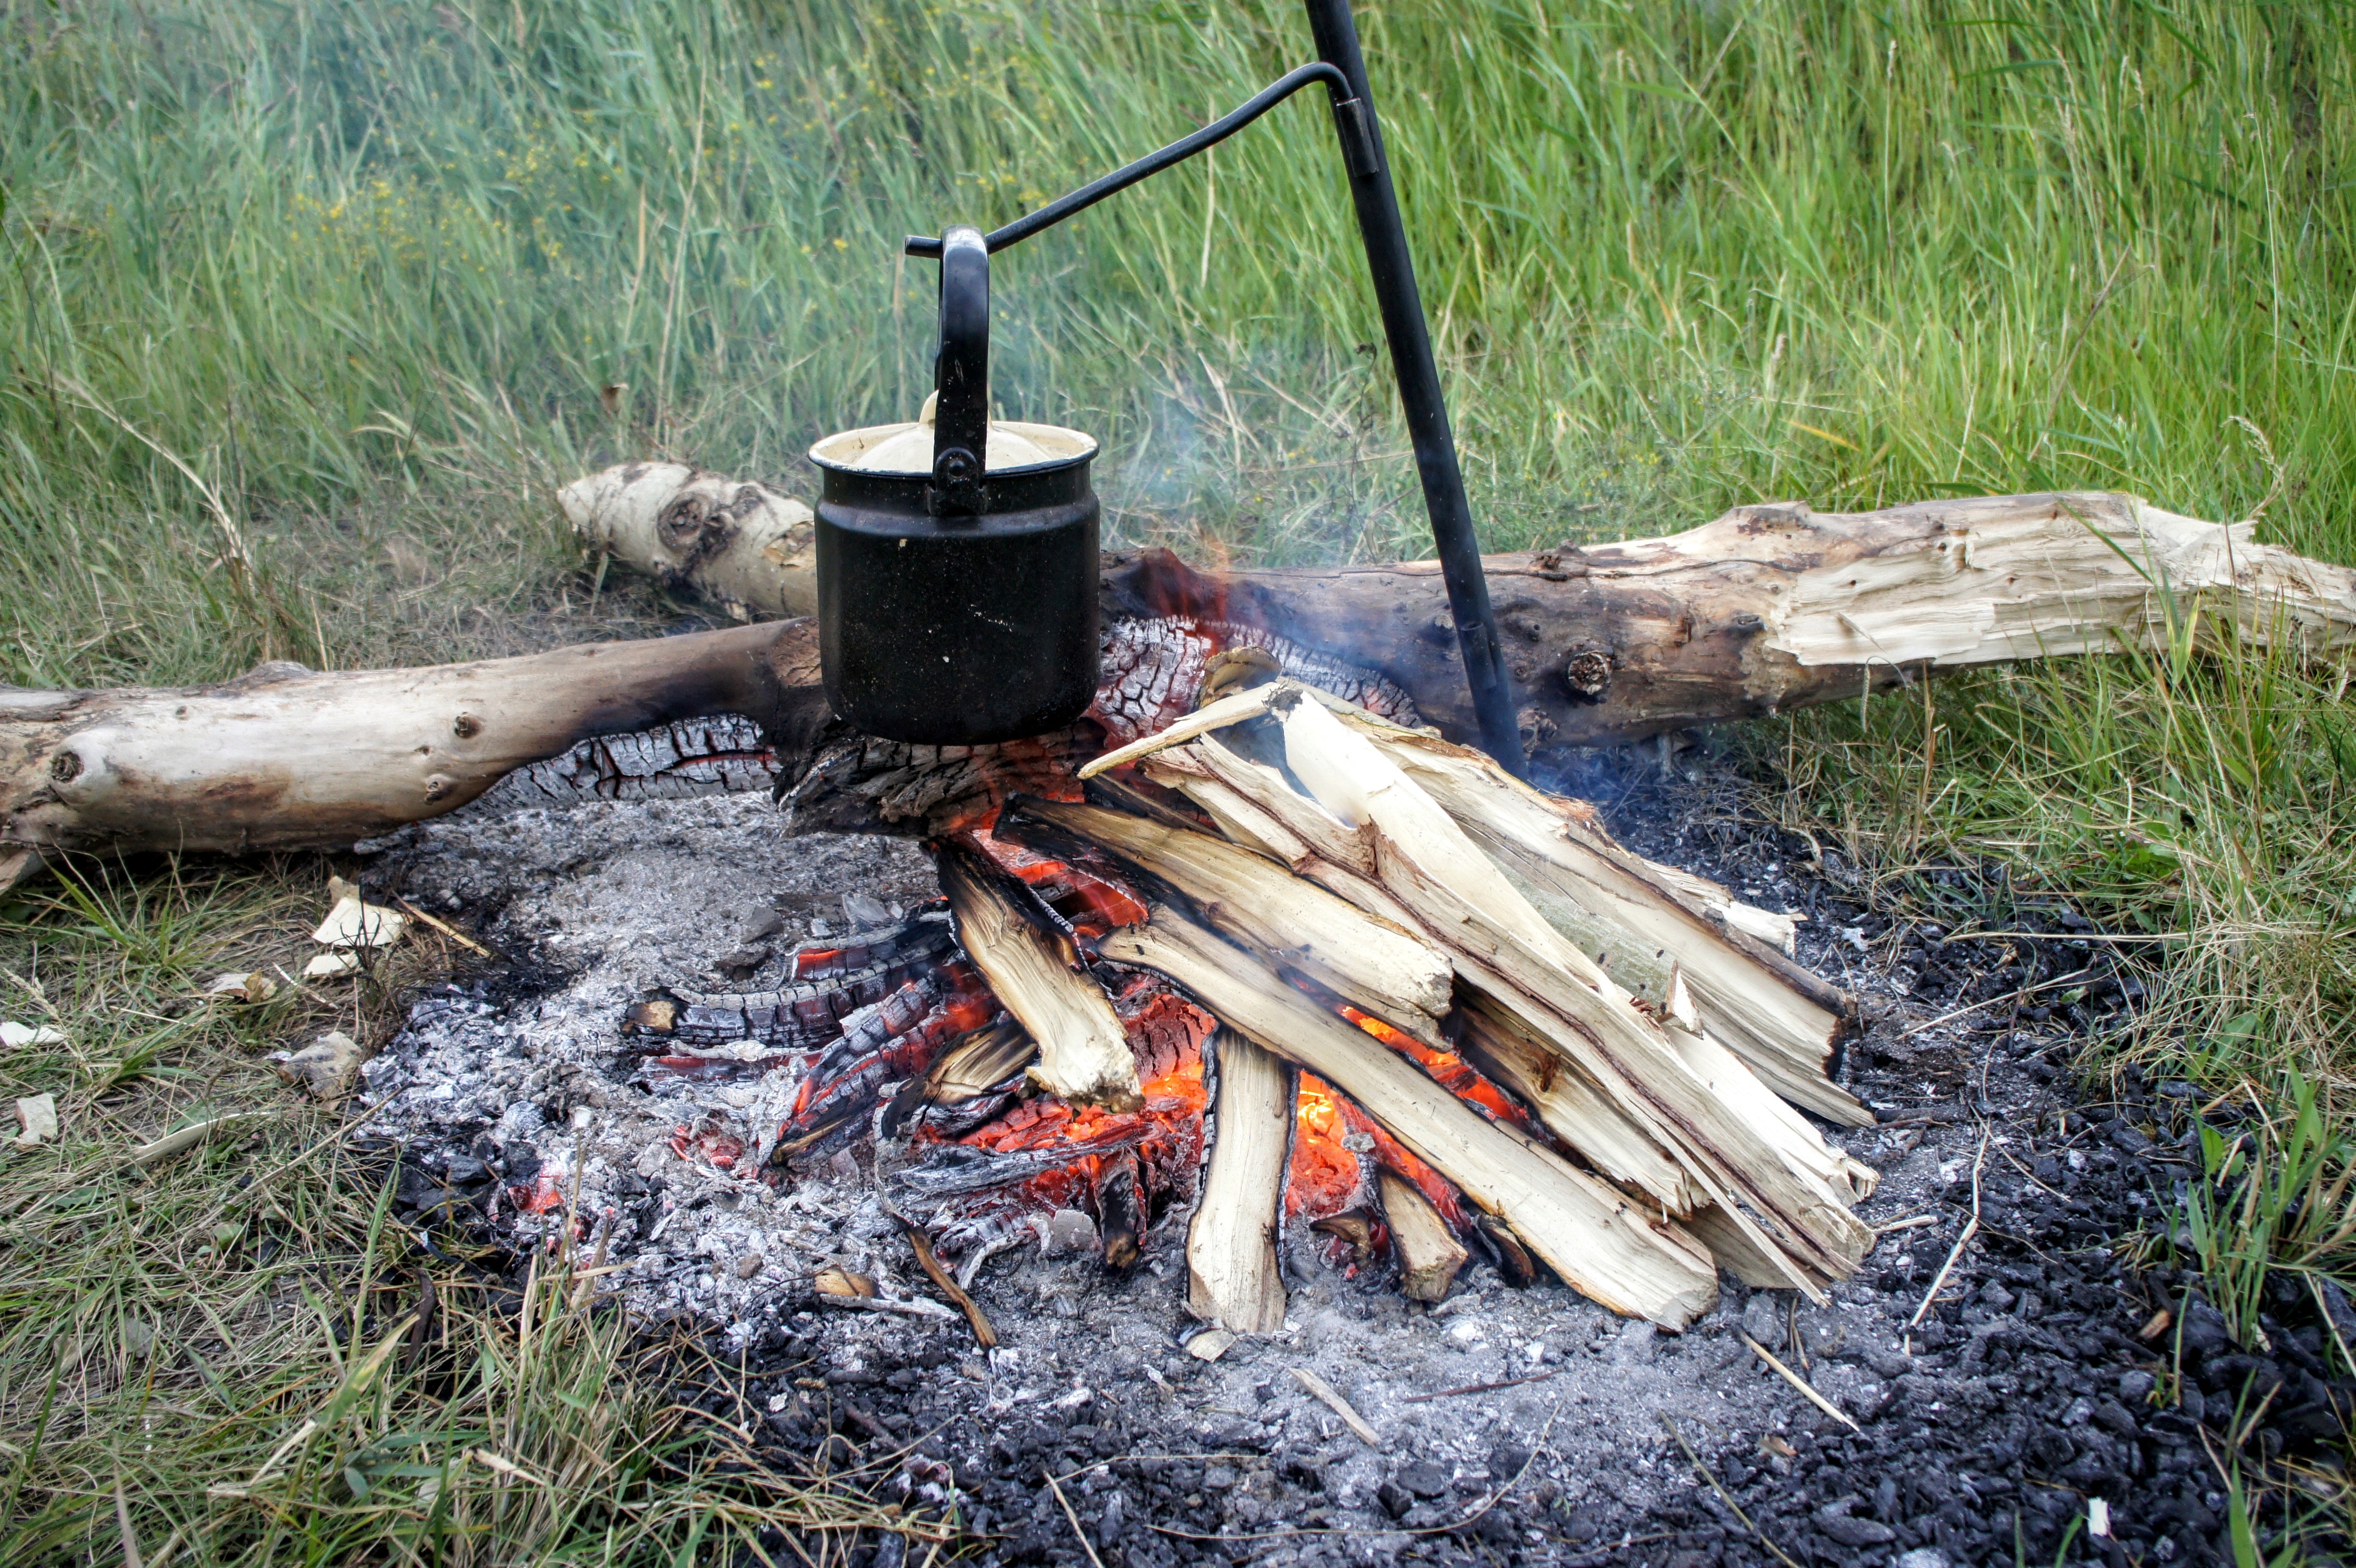
wood, flame, fire, soil, fireplace, campfire, heat, cook, embers, boil water